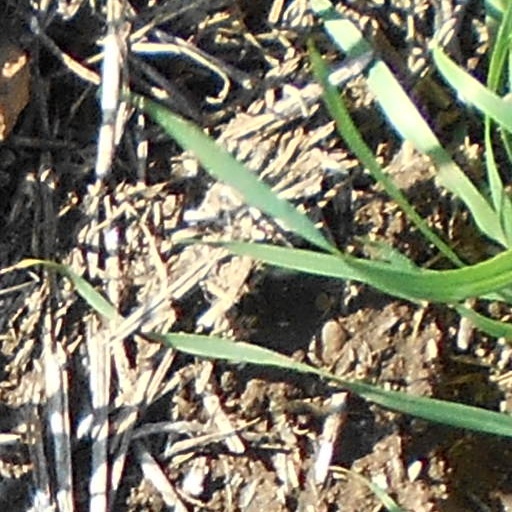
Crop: wheat